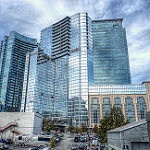
Scene: Outdoor